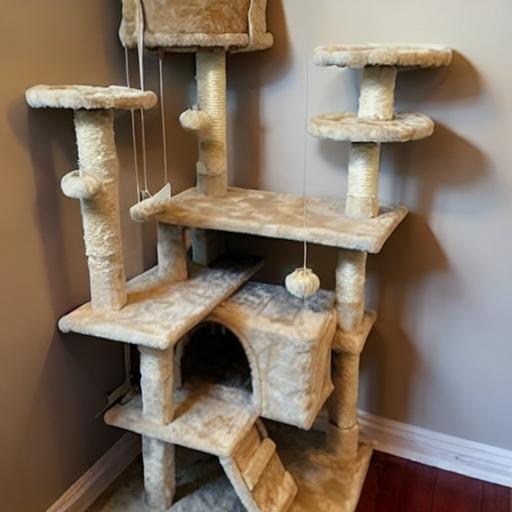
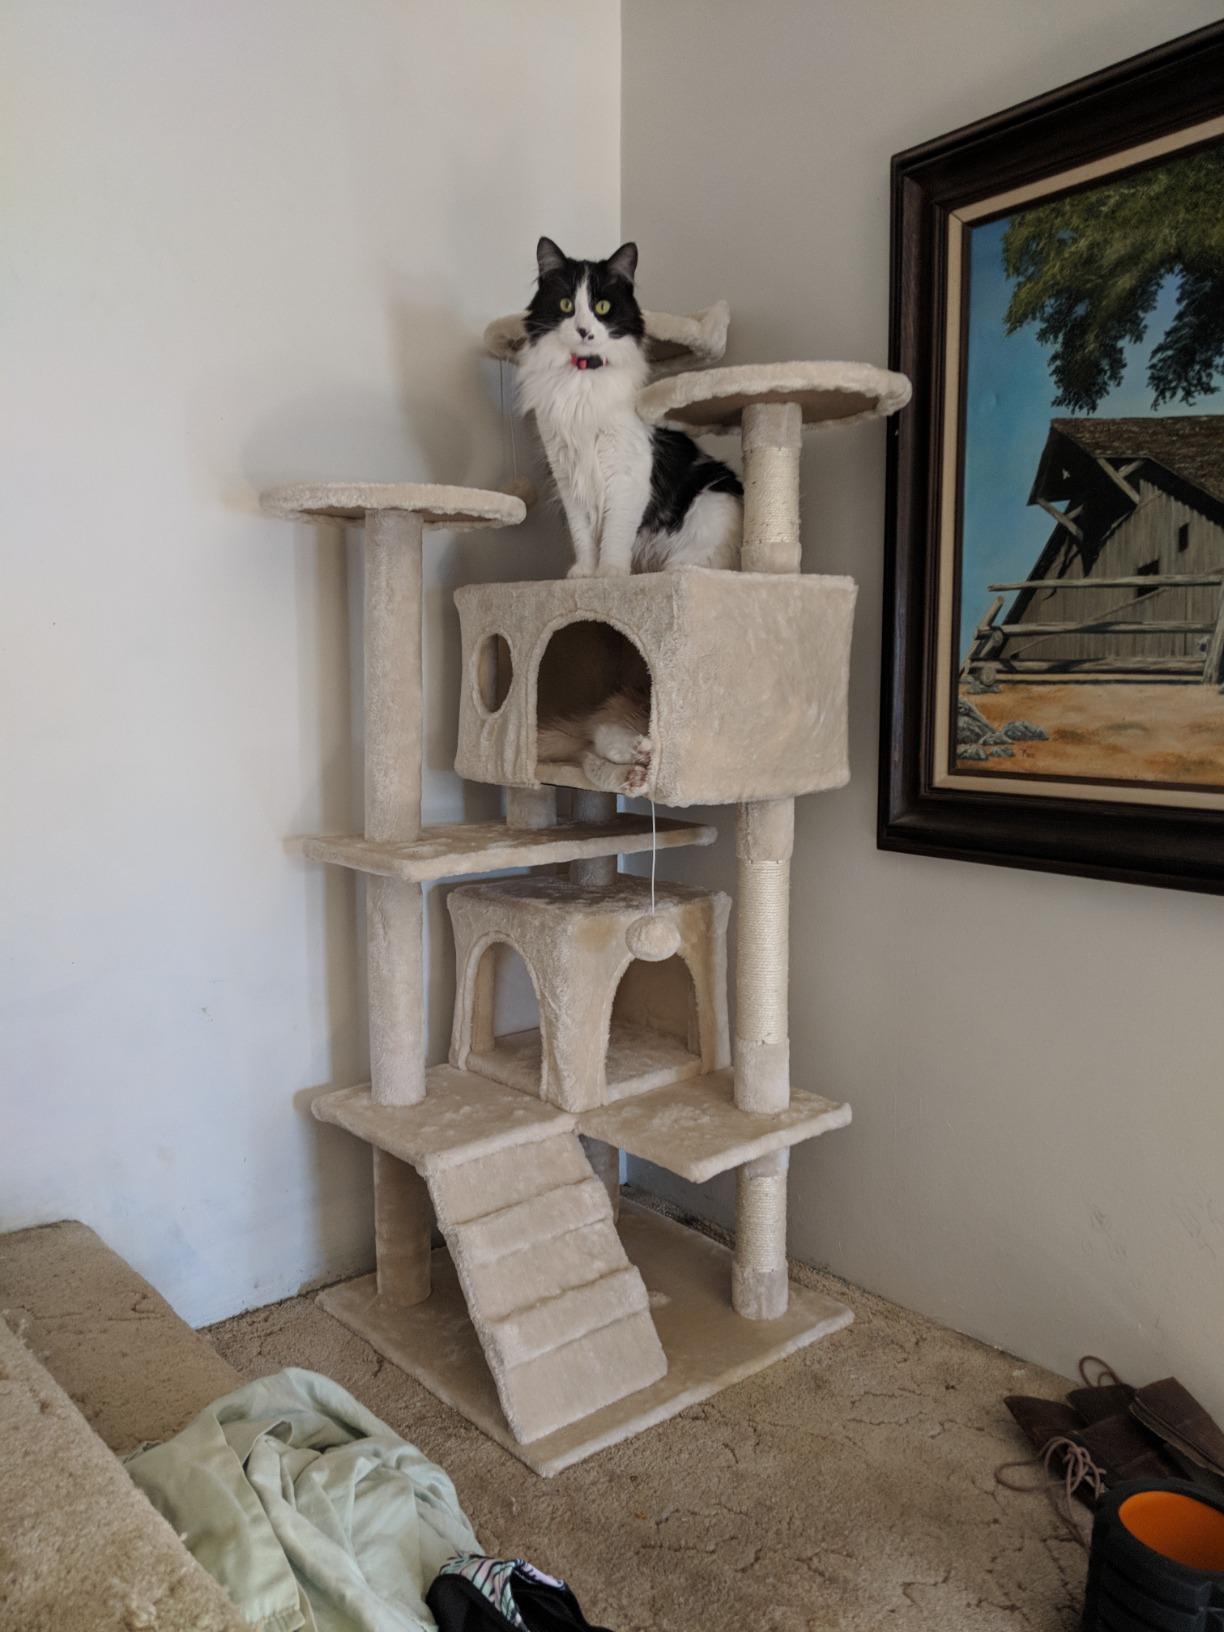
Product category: items_cat tree
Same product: no